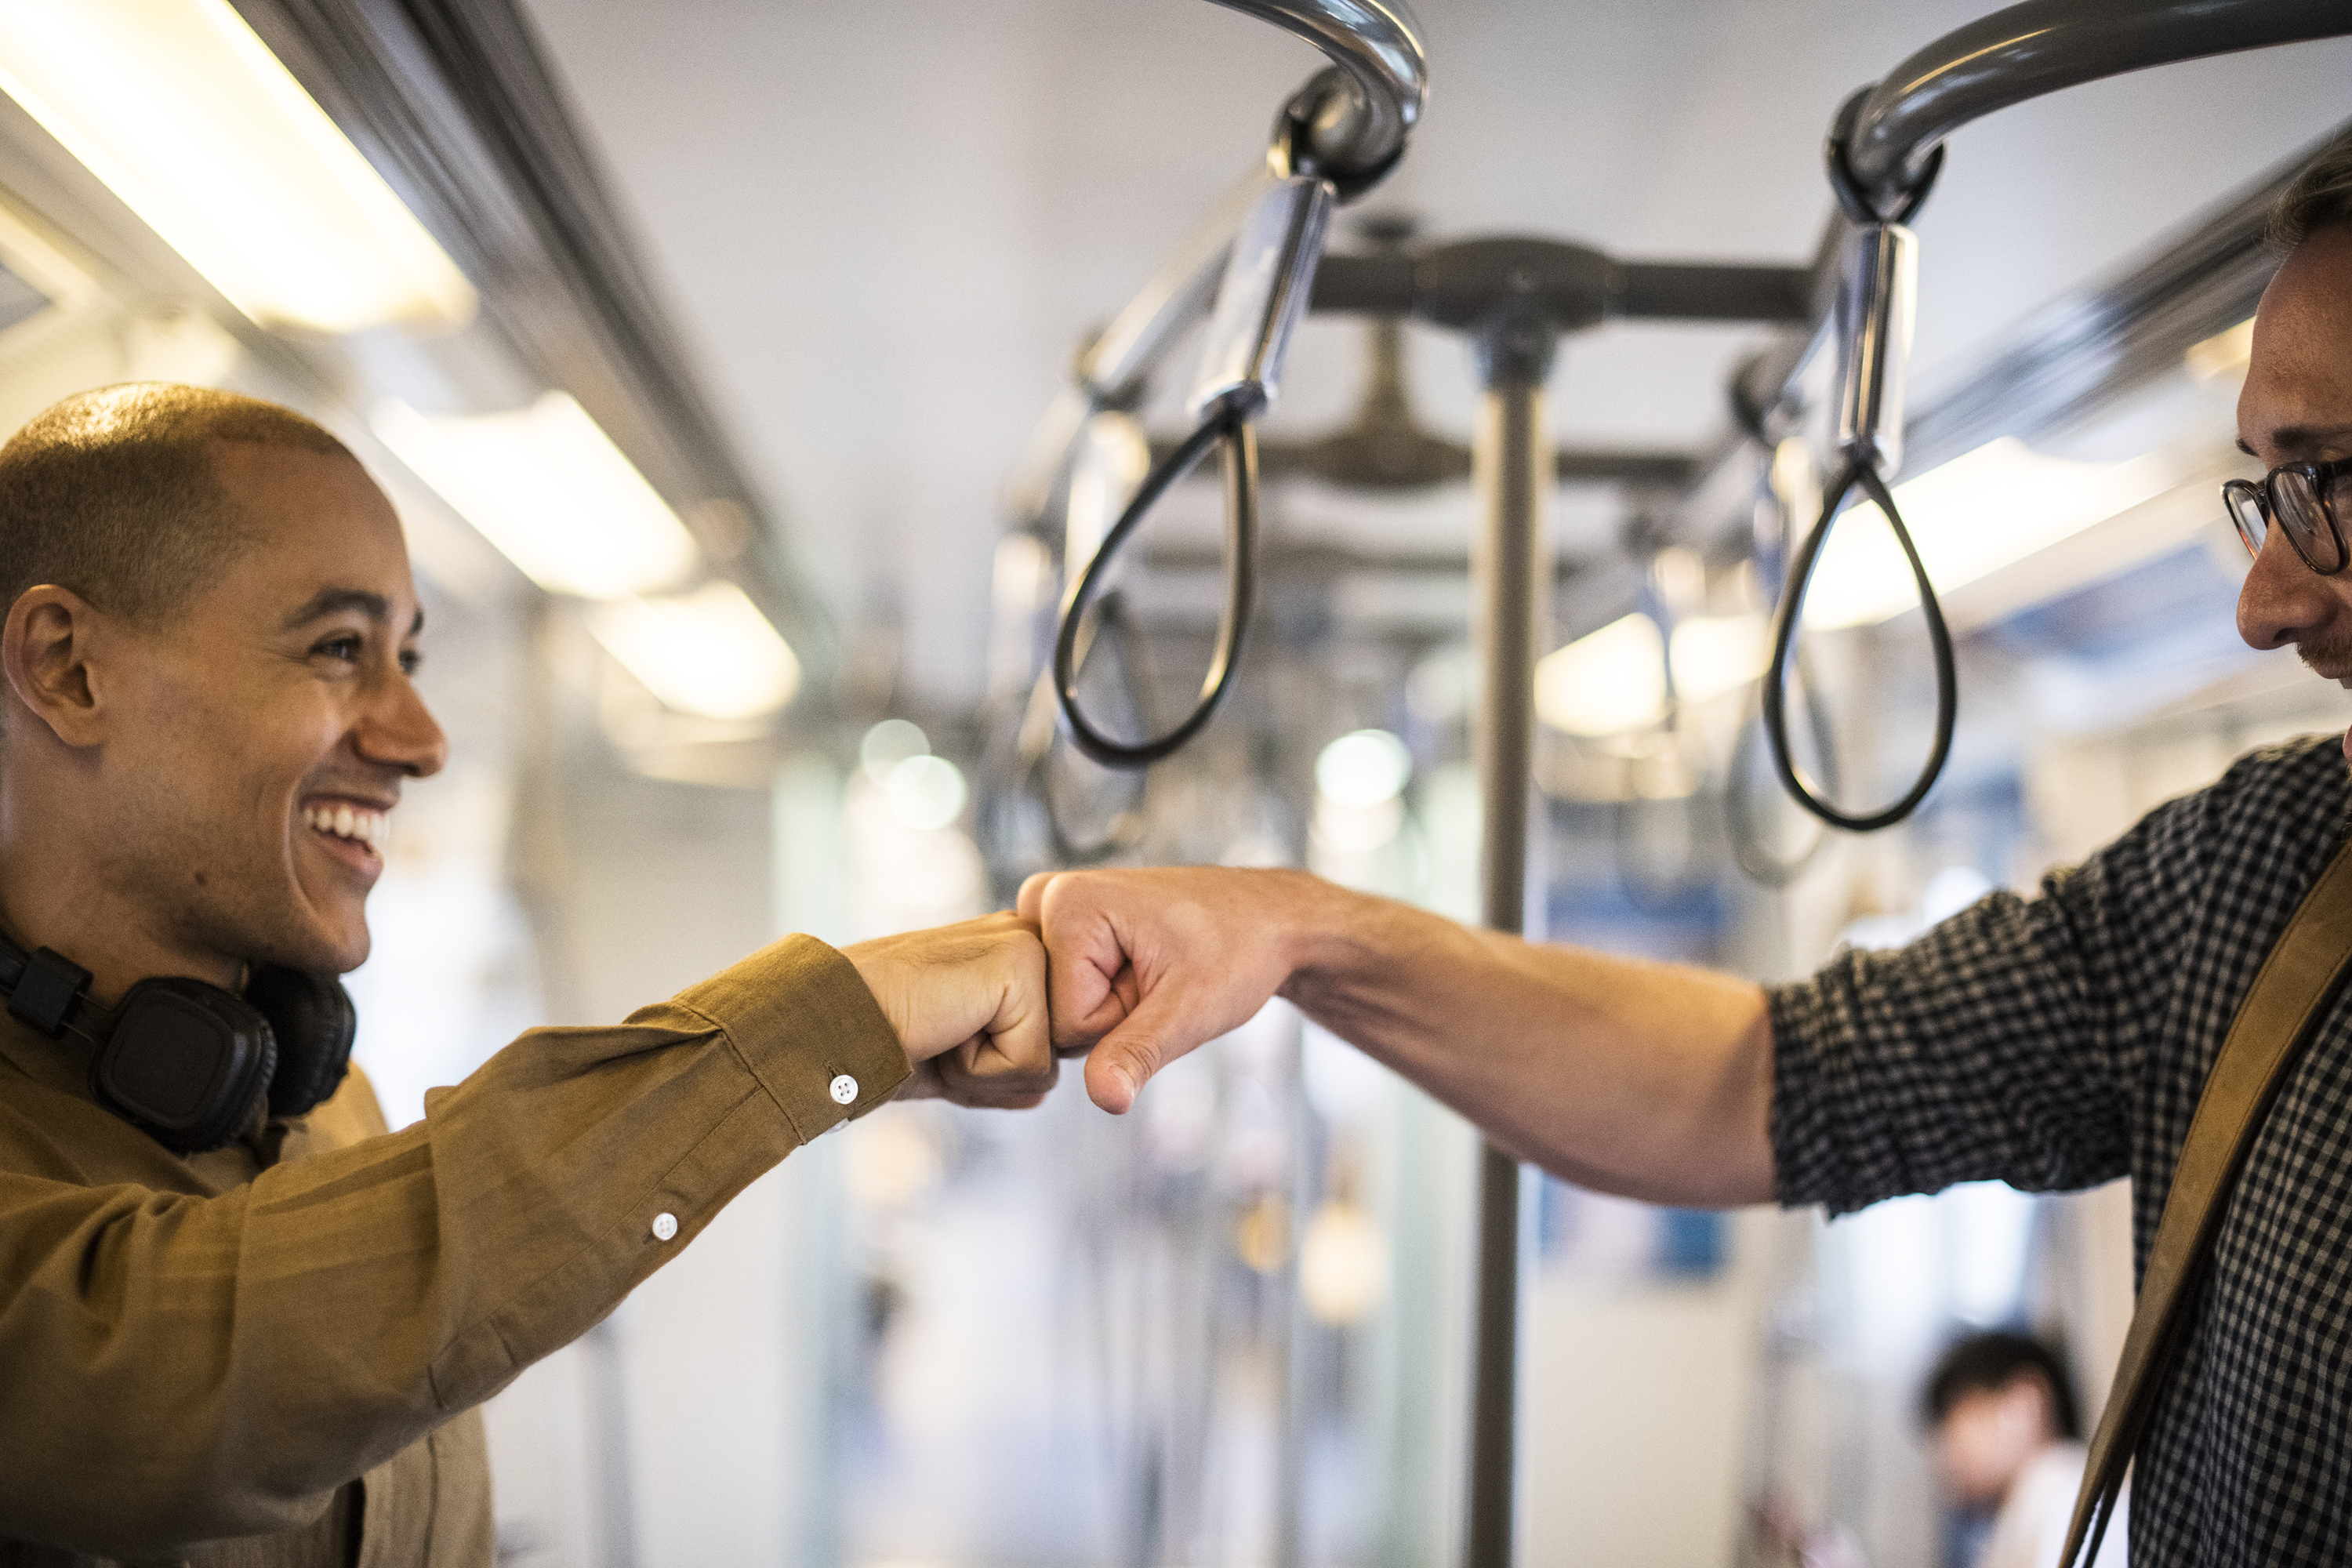
achievement, after work, agreement, arms, bump, caucasian, cheerful, colleagues, communication, cooperation, deal, european, expression, fist, glasses, eyewear, vision care, service